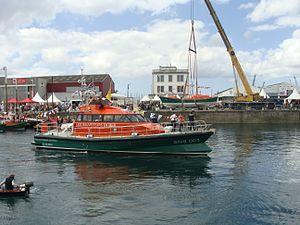
Canot de sauvetage de l'Île de Sein, présent sur Brest 2016 lors de la remise à l'eau du canot Patron François Morin (de côté)
Le Ville de Paris (SNS 060) est un bateau de la Société nationale de sauvetage en mer en France qui fut en service à la station SNSM de l'île de Sein entre 1980 et 2016. Il est le premier de la série commencée en 1980 des canot tous temps de 17,60 m, avec une coque en polyester et composite verre-résine, canot insubmersible et auto-redressable. Il pouvait ainsi sortir dans n'importe quelle condition de vent et de mer, et affronter les mers les plus dures. Il appareillait après le quart-d'heure qui suit l'alerte, elle-même déclenchée par le CROSS pour un sauvetage ou une évacuation sanitaire. Ces canots tous temps sont reconnaissables à leur coque de couleur verte et à leur immatriculation « SNS 0nn ».